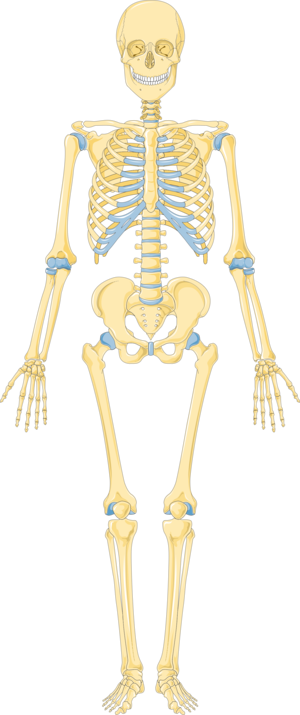
Squelette et os - Squelette